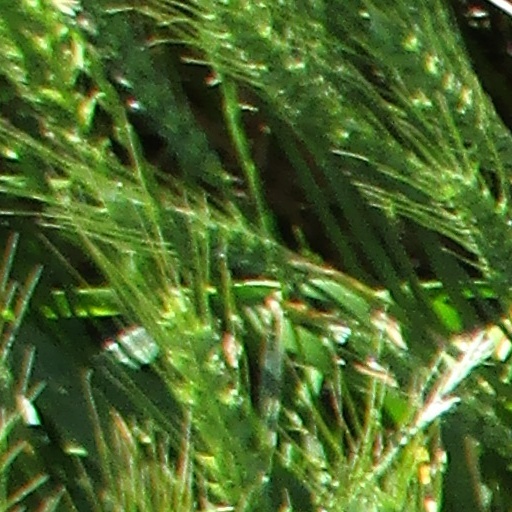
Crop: wheat